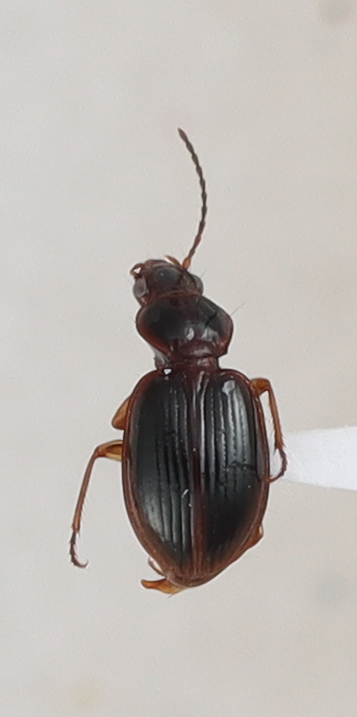
Scientific name: Mecyclothorax konanus
Plot: 6
Trap: W
Collected: 20220518